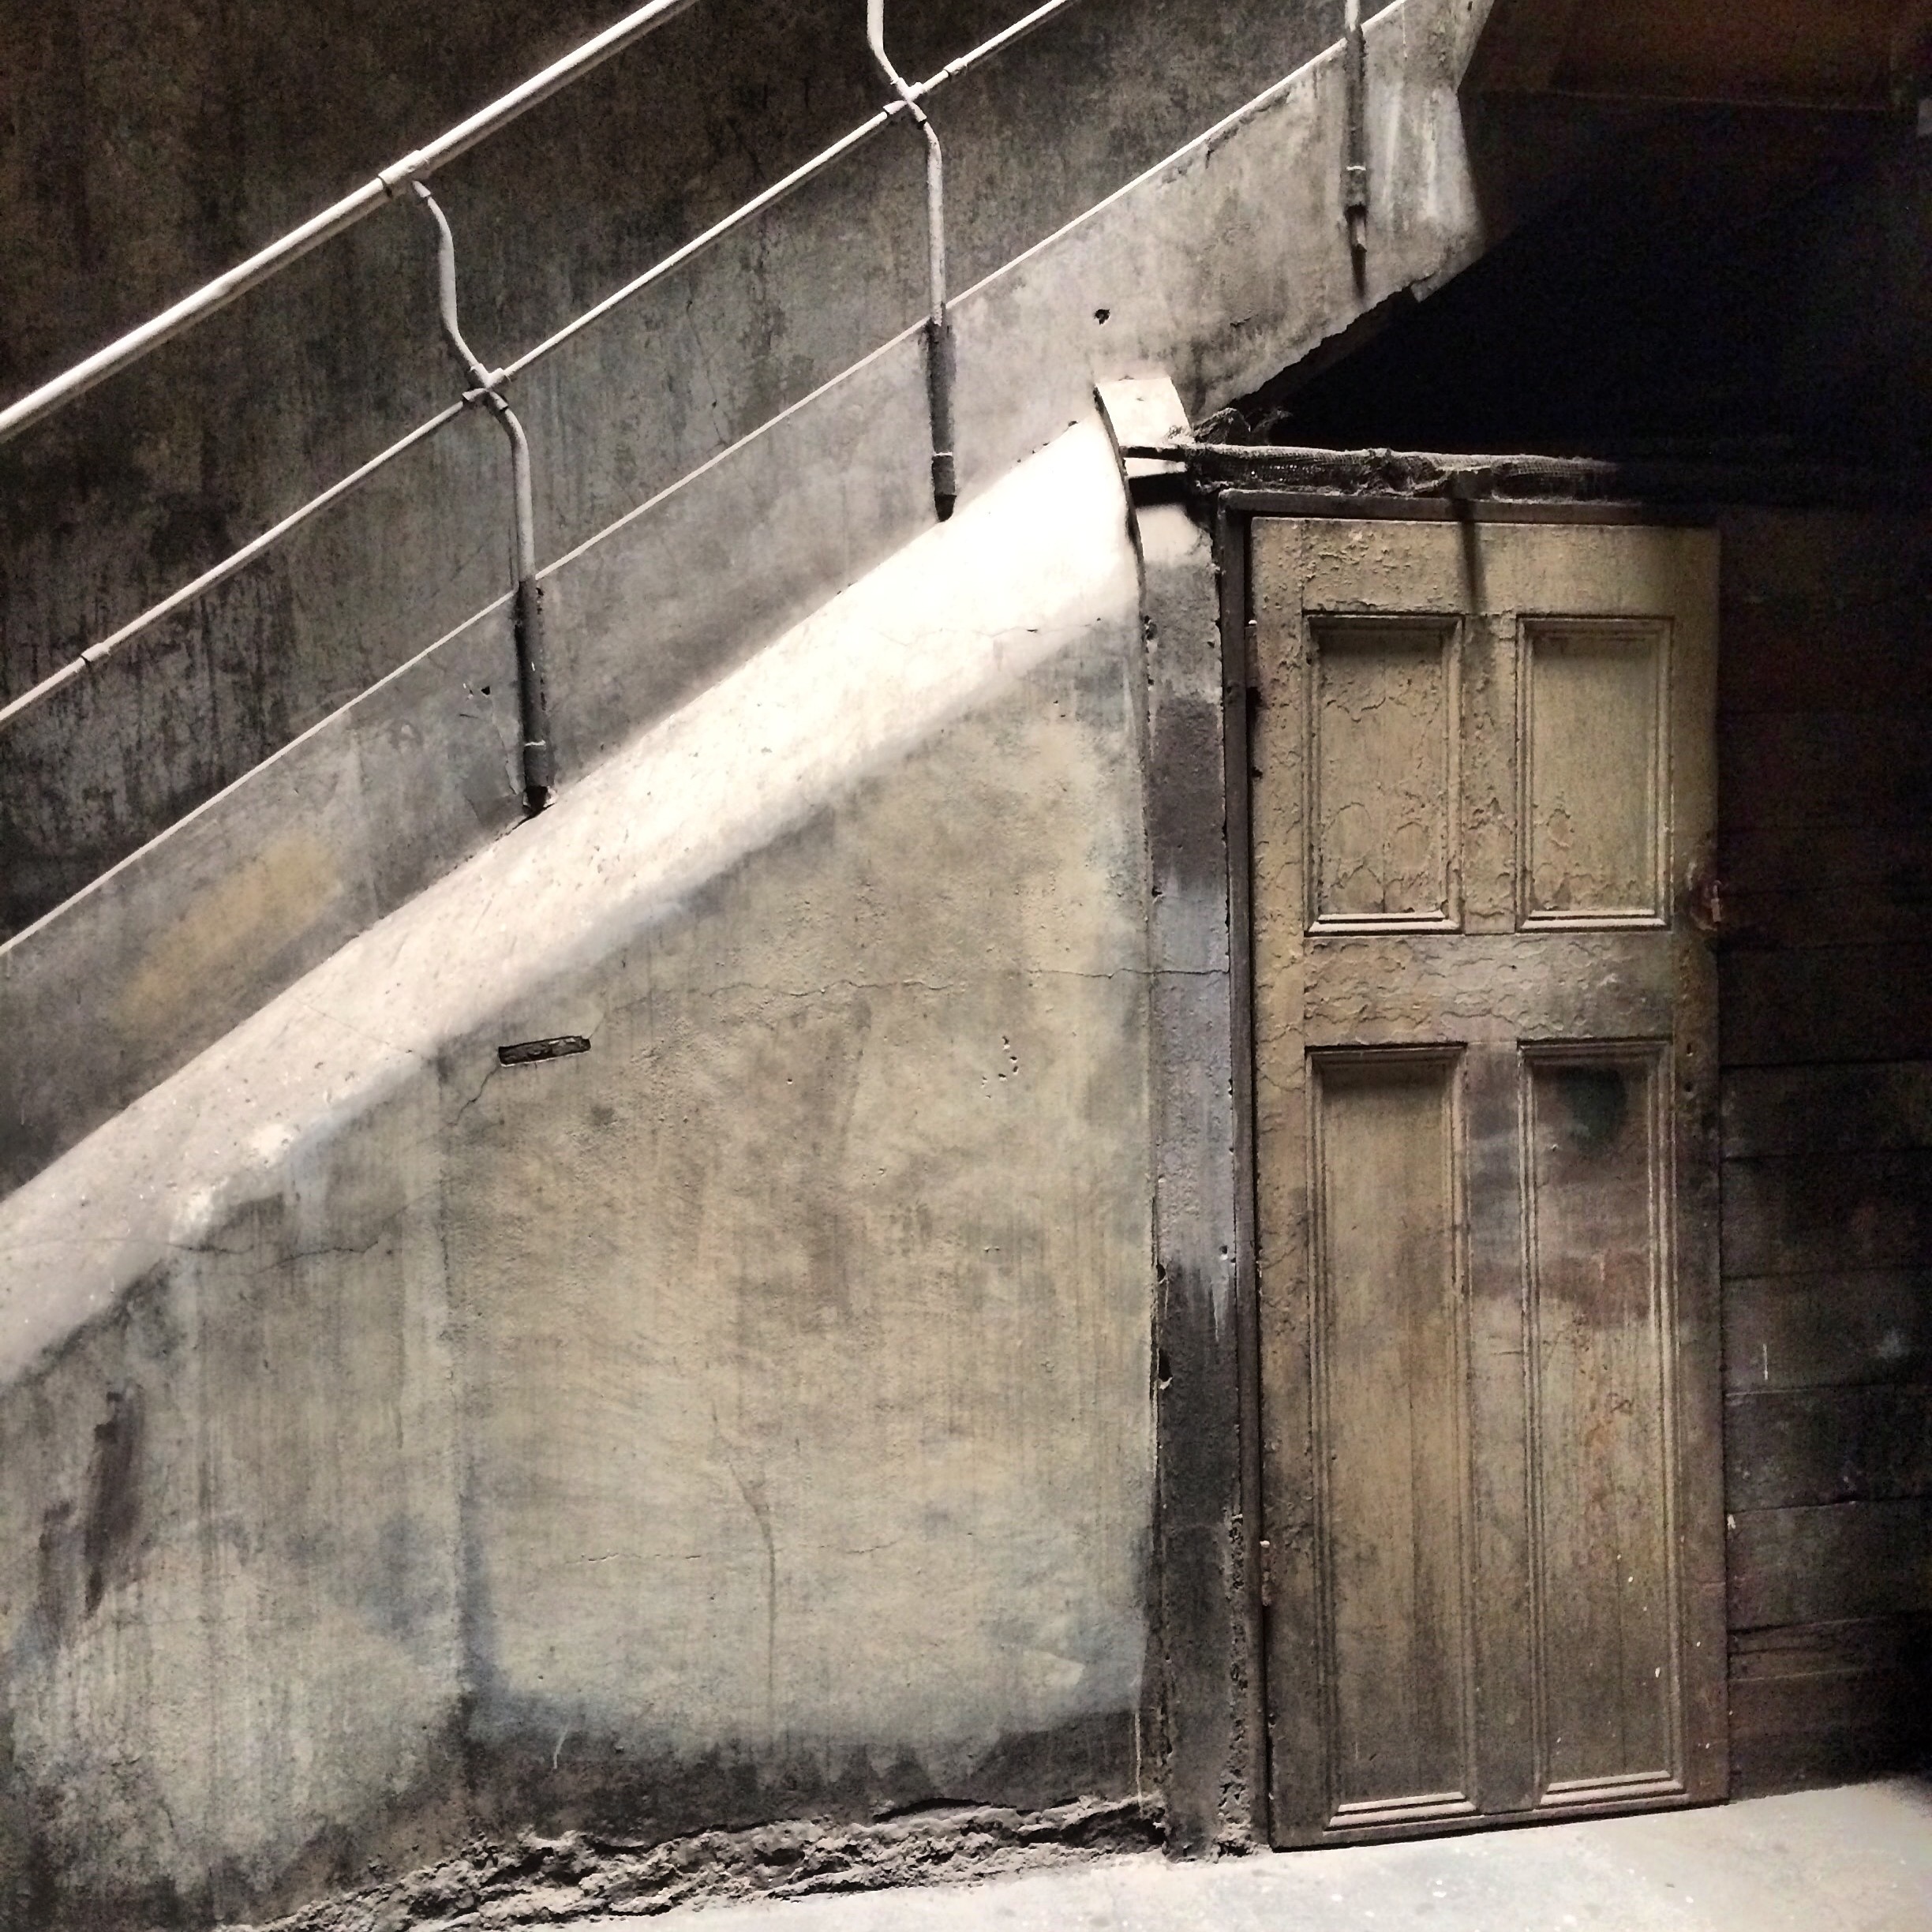
wood, white, street, house, alley, wall, urban area, ancient history